Joseph Estrada

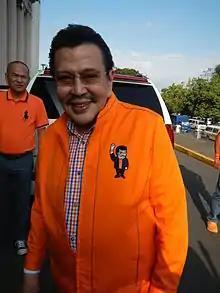
Estrada in 2012.

In 1987, Estrada won a seat in the Senate under the Grand Alliance for Democracy (GAD) placing 14th in the elections (out of 24 winners). He was appointed Chairman of the Committee on Public Works. He was Vice-Chairman of the Committees on Health, Natural Resources and Ecology, and Urban Planning.